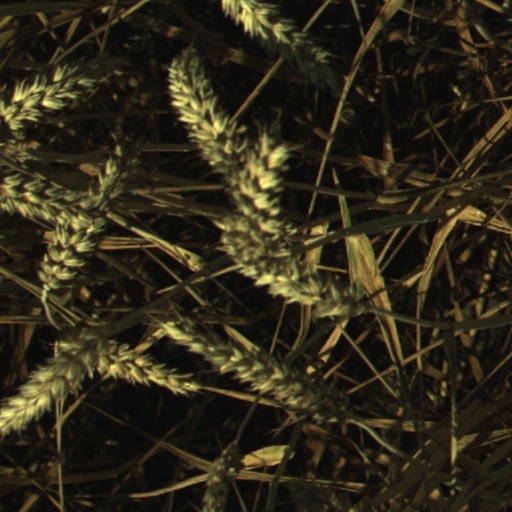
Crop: wheat